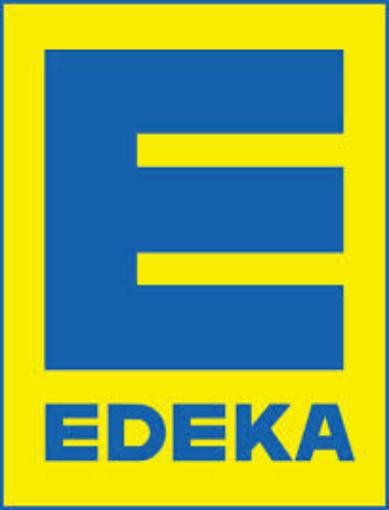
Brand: Edeka
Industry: Others